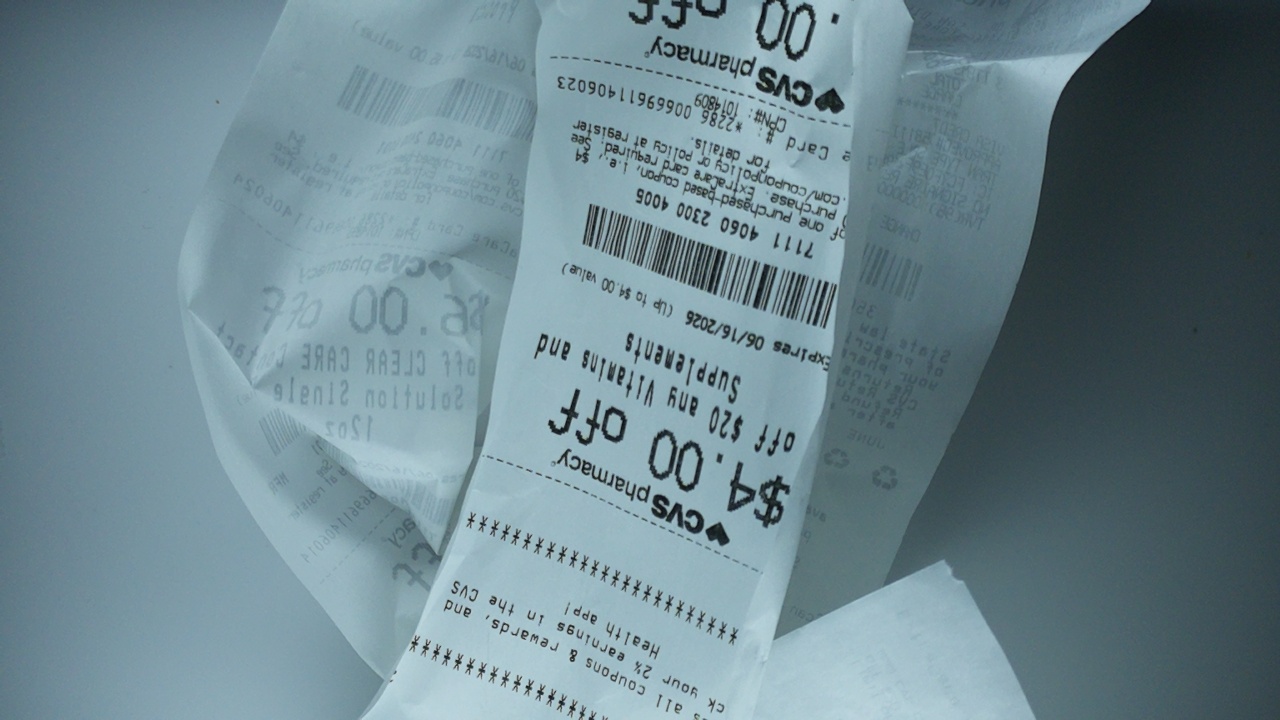
Label: trash